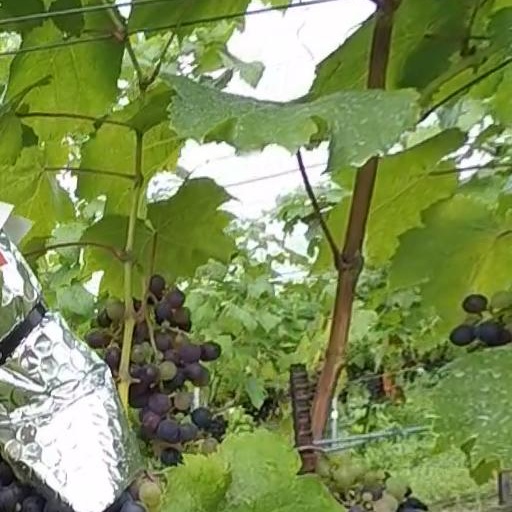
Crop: grape